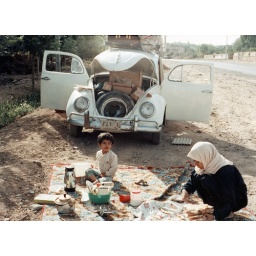
My aunt &amp;amp; her son in side of the road from Kerman to Tehran